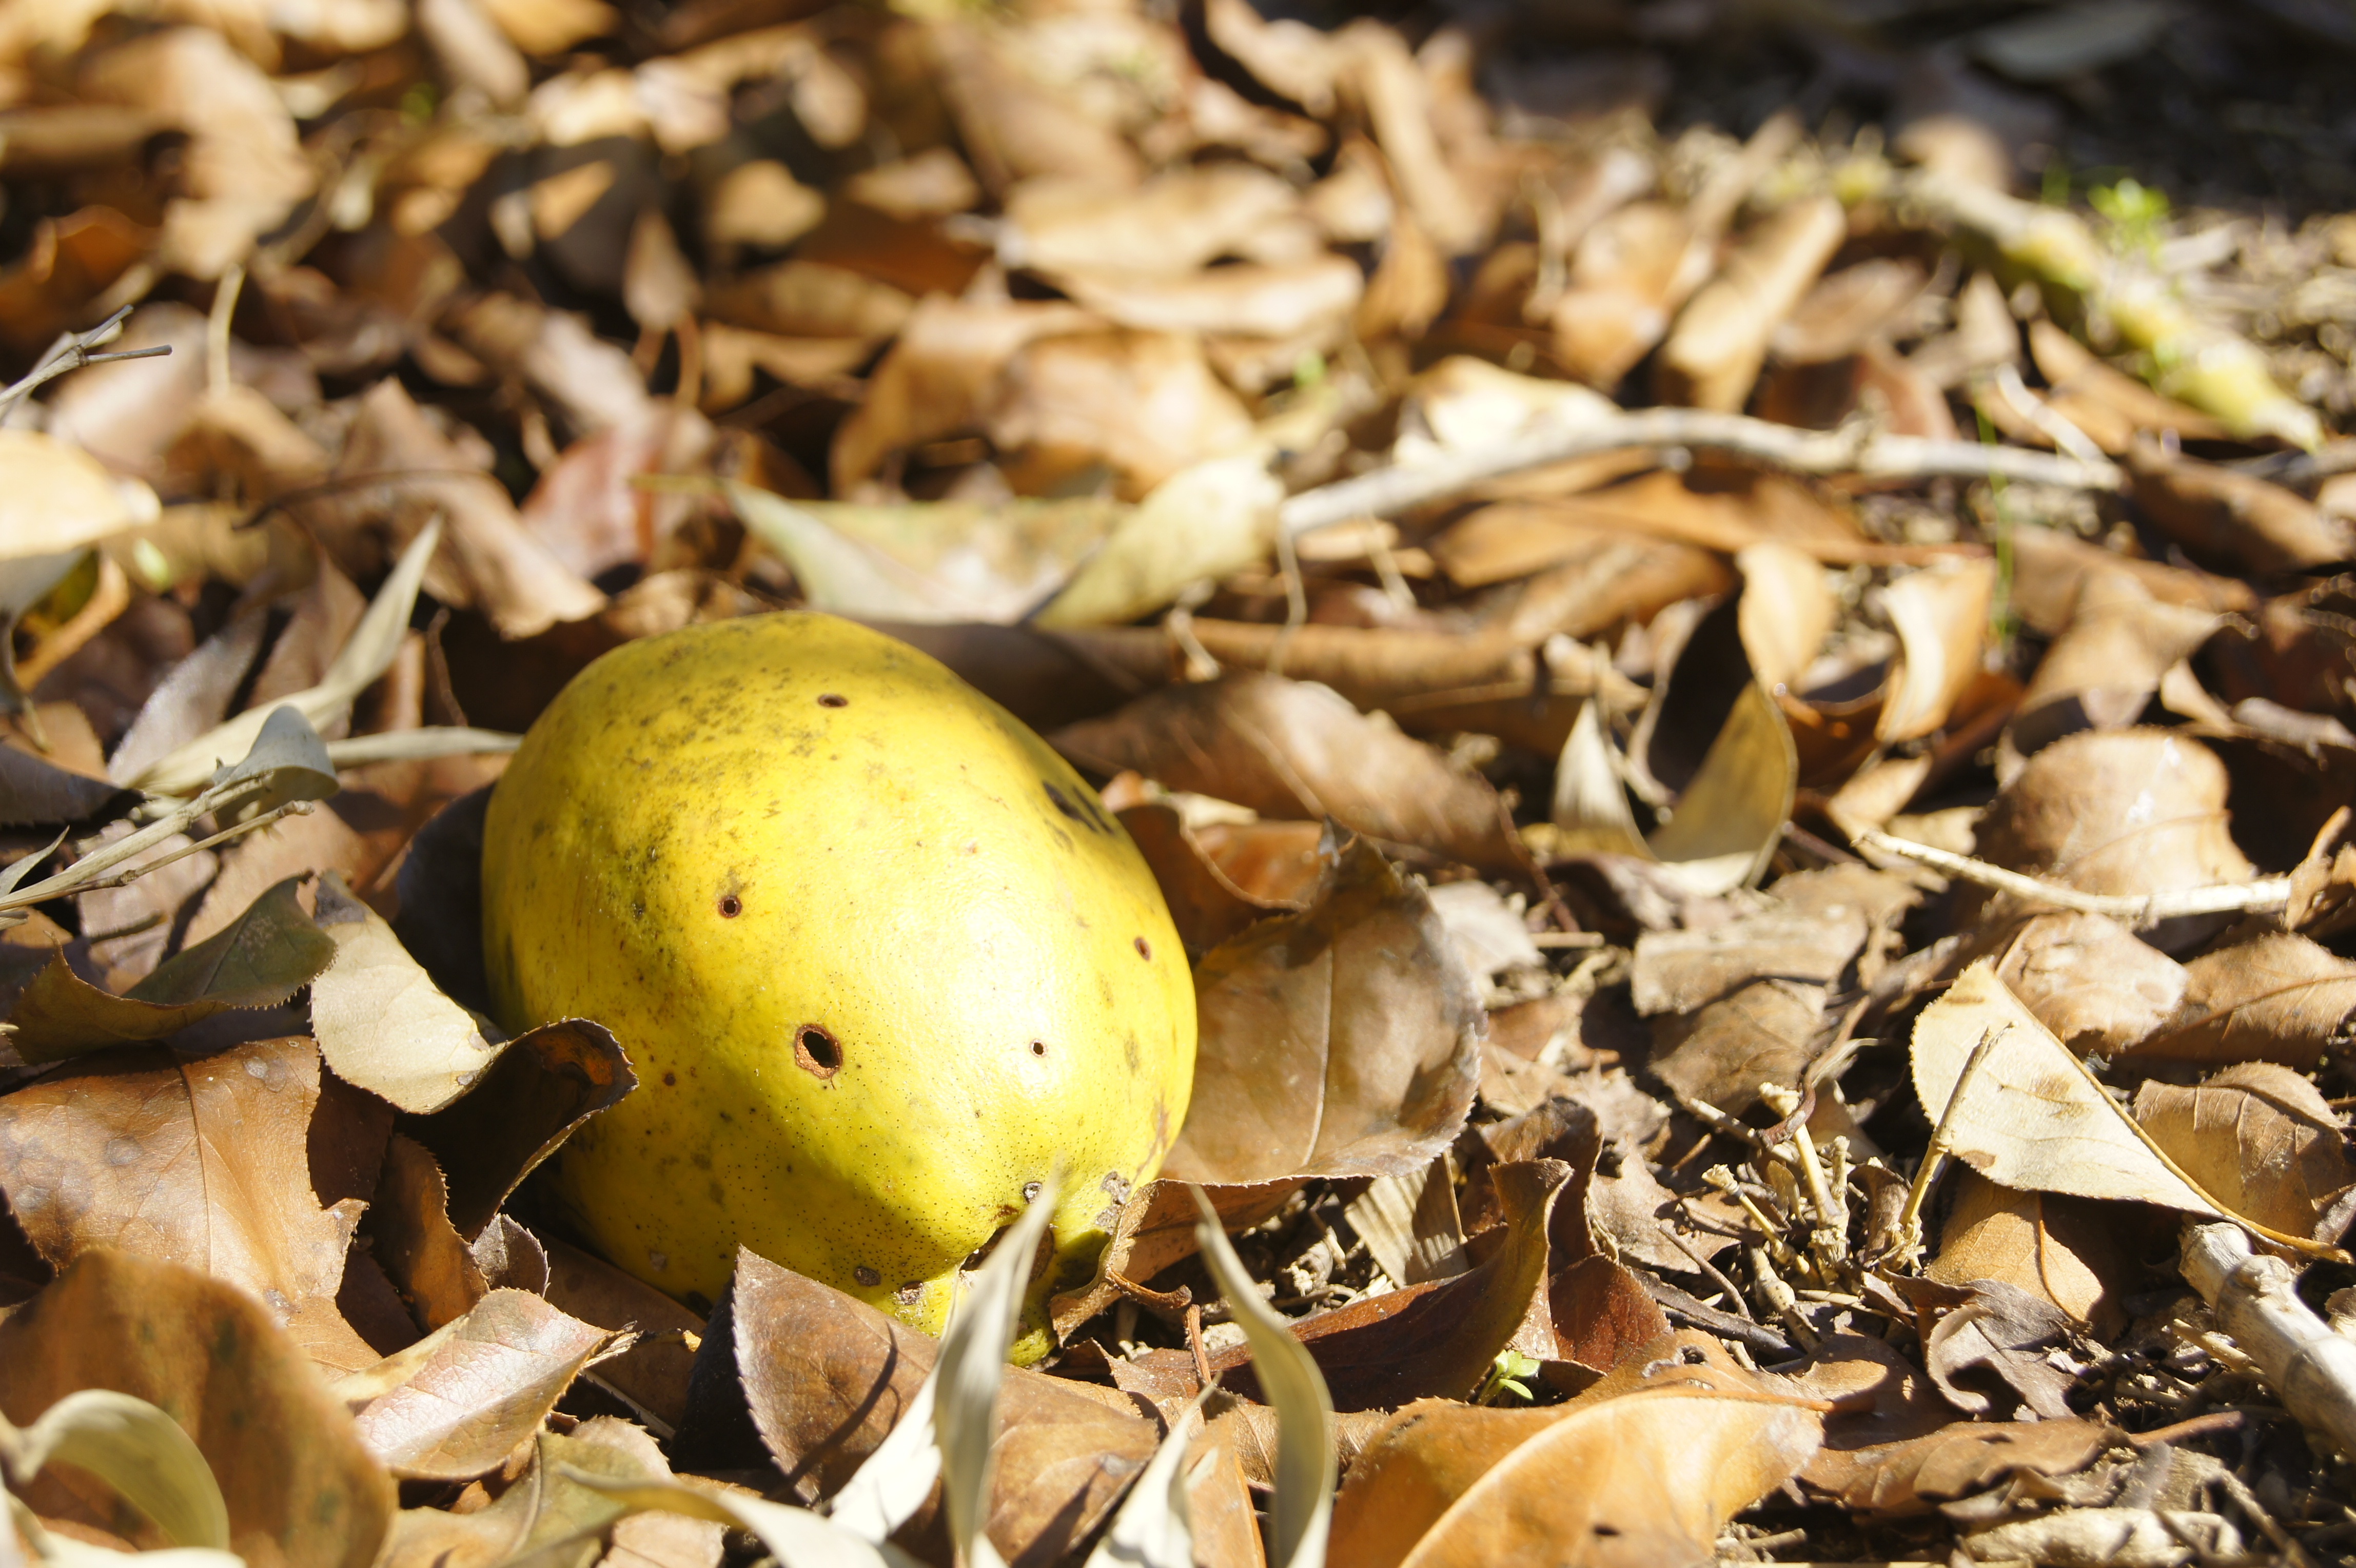
landscape, nature, plant, fruit, leaf, flower, food, produce, autumn, brown, mushroom, flora, leaves, seasonal, autumn leaves, edible mushroom, chinese quince